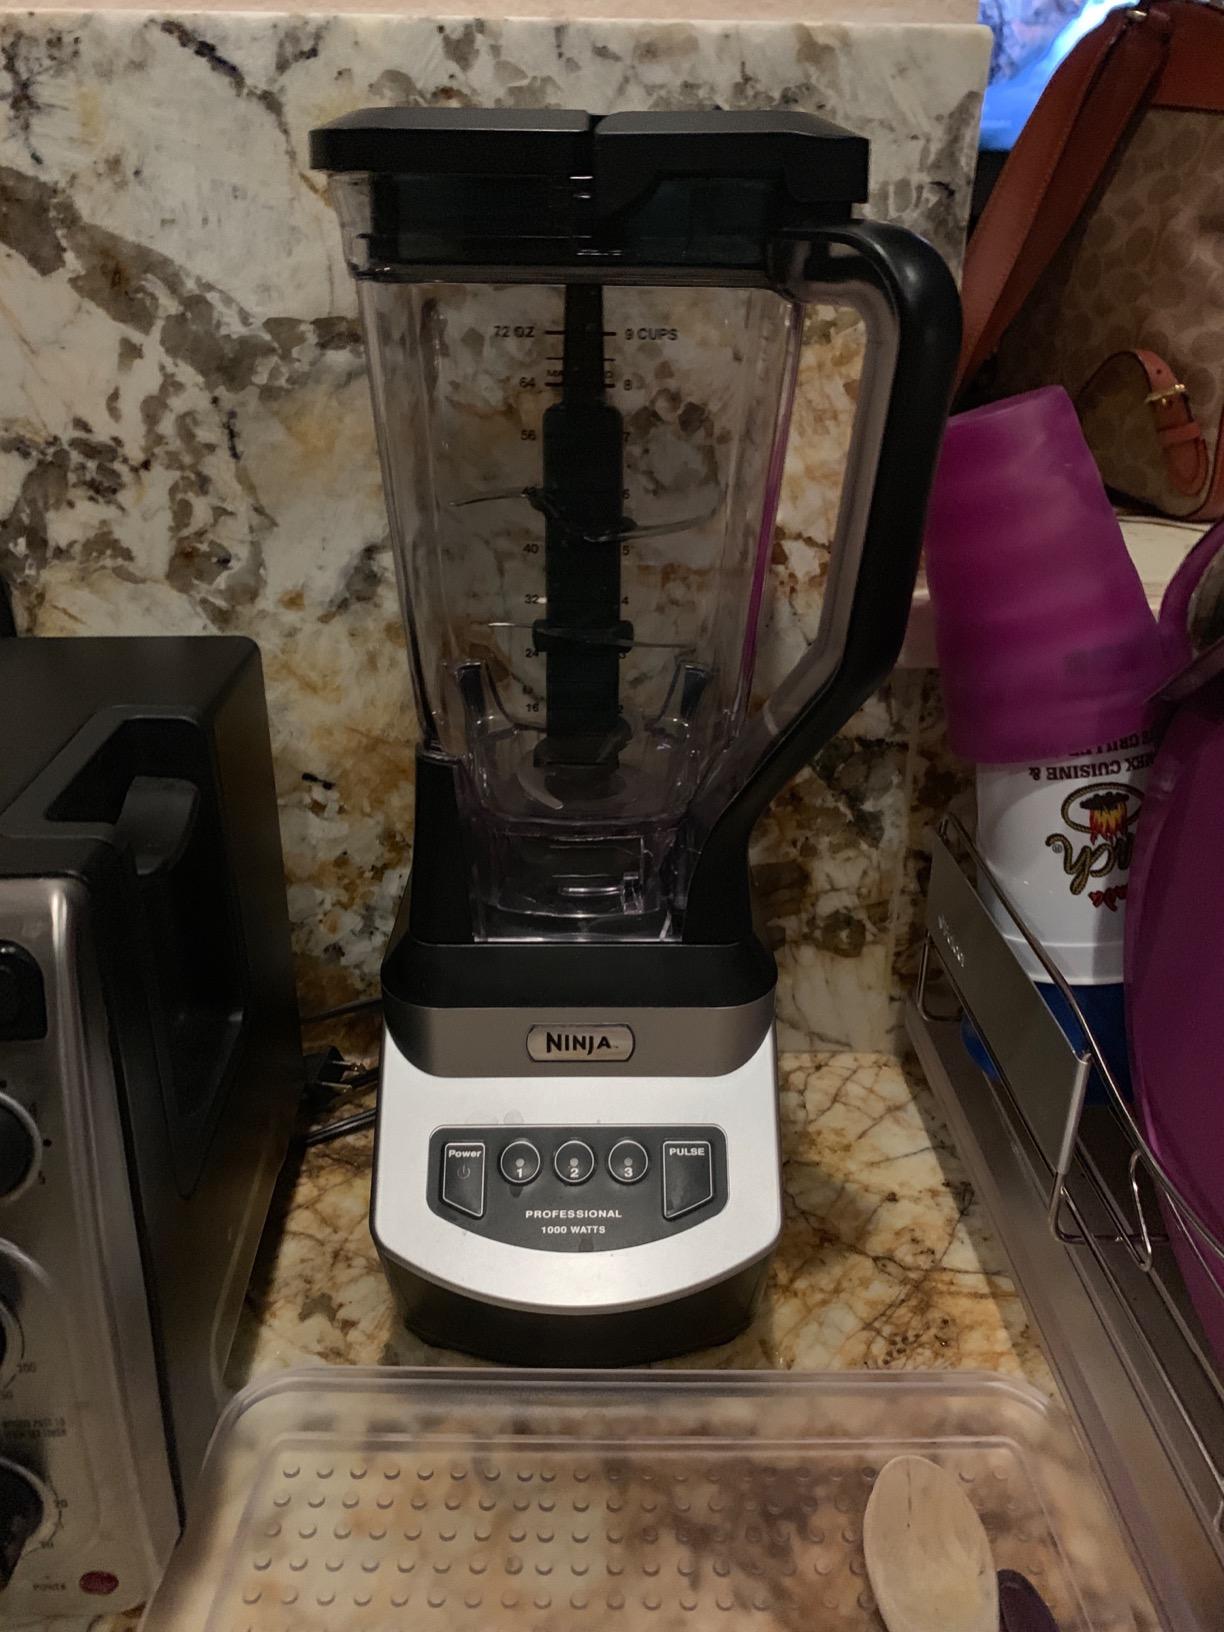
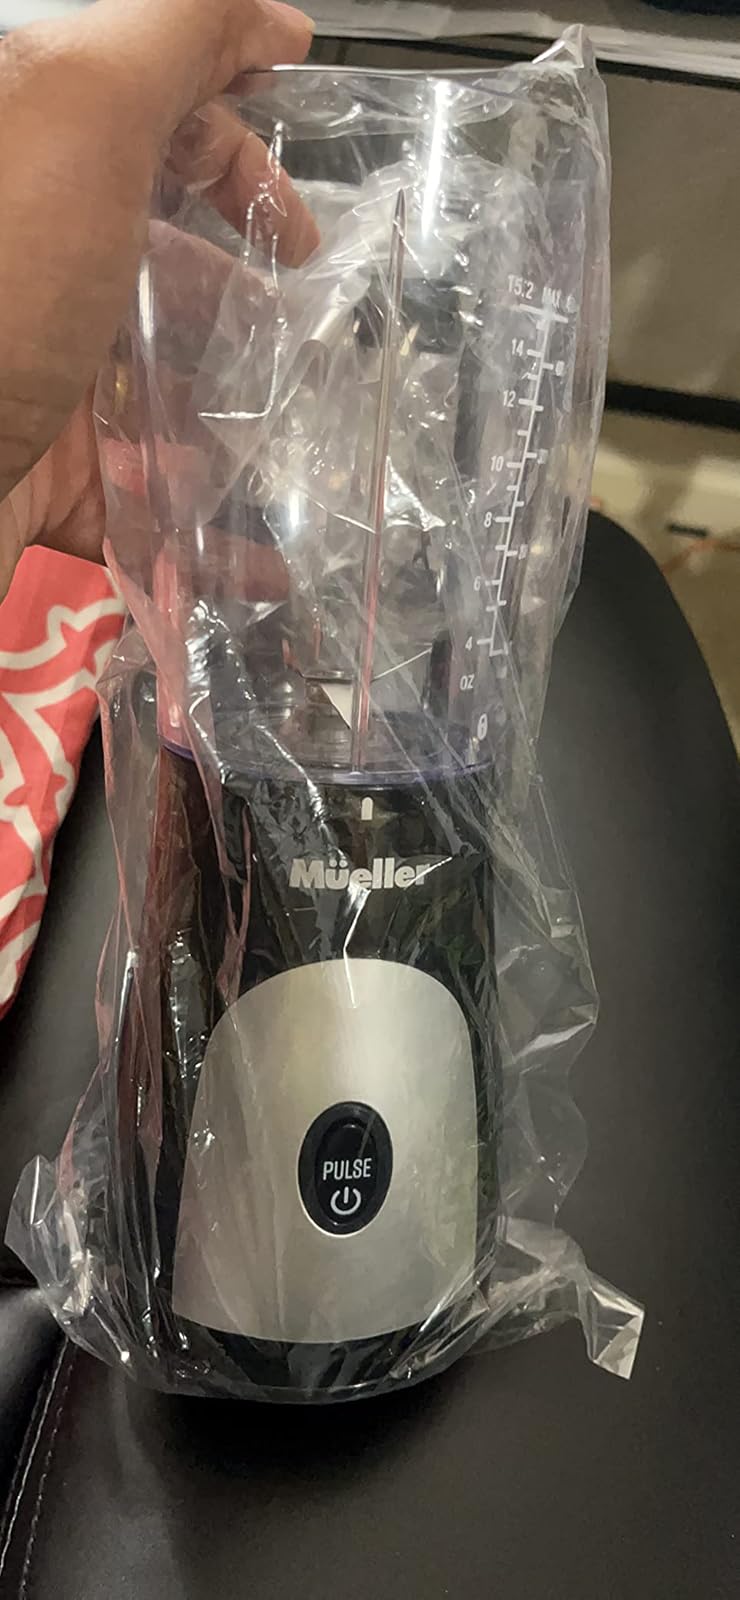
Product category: items_blender
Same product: no